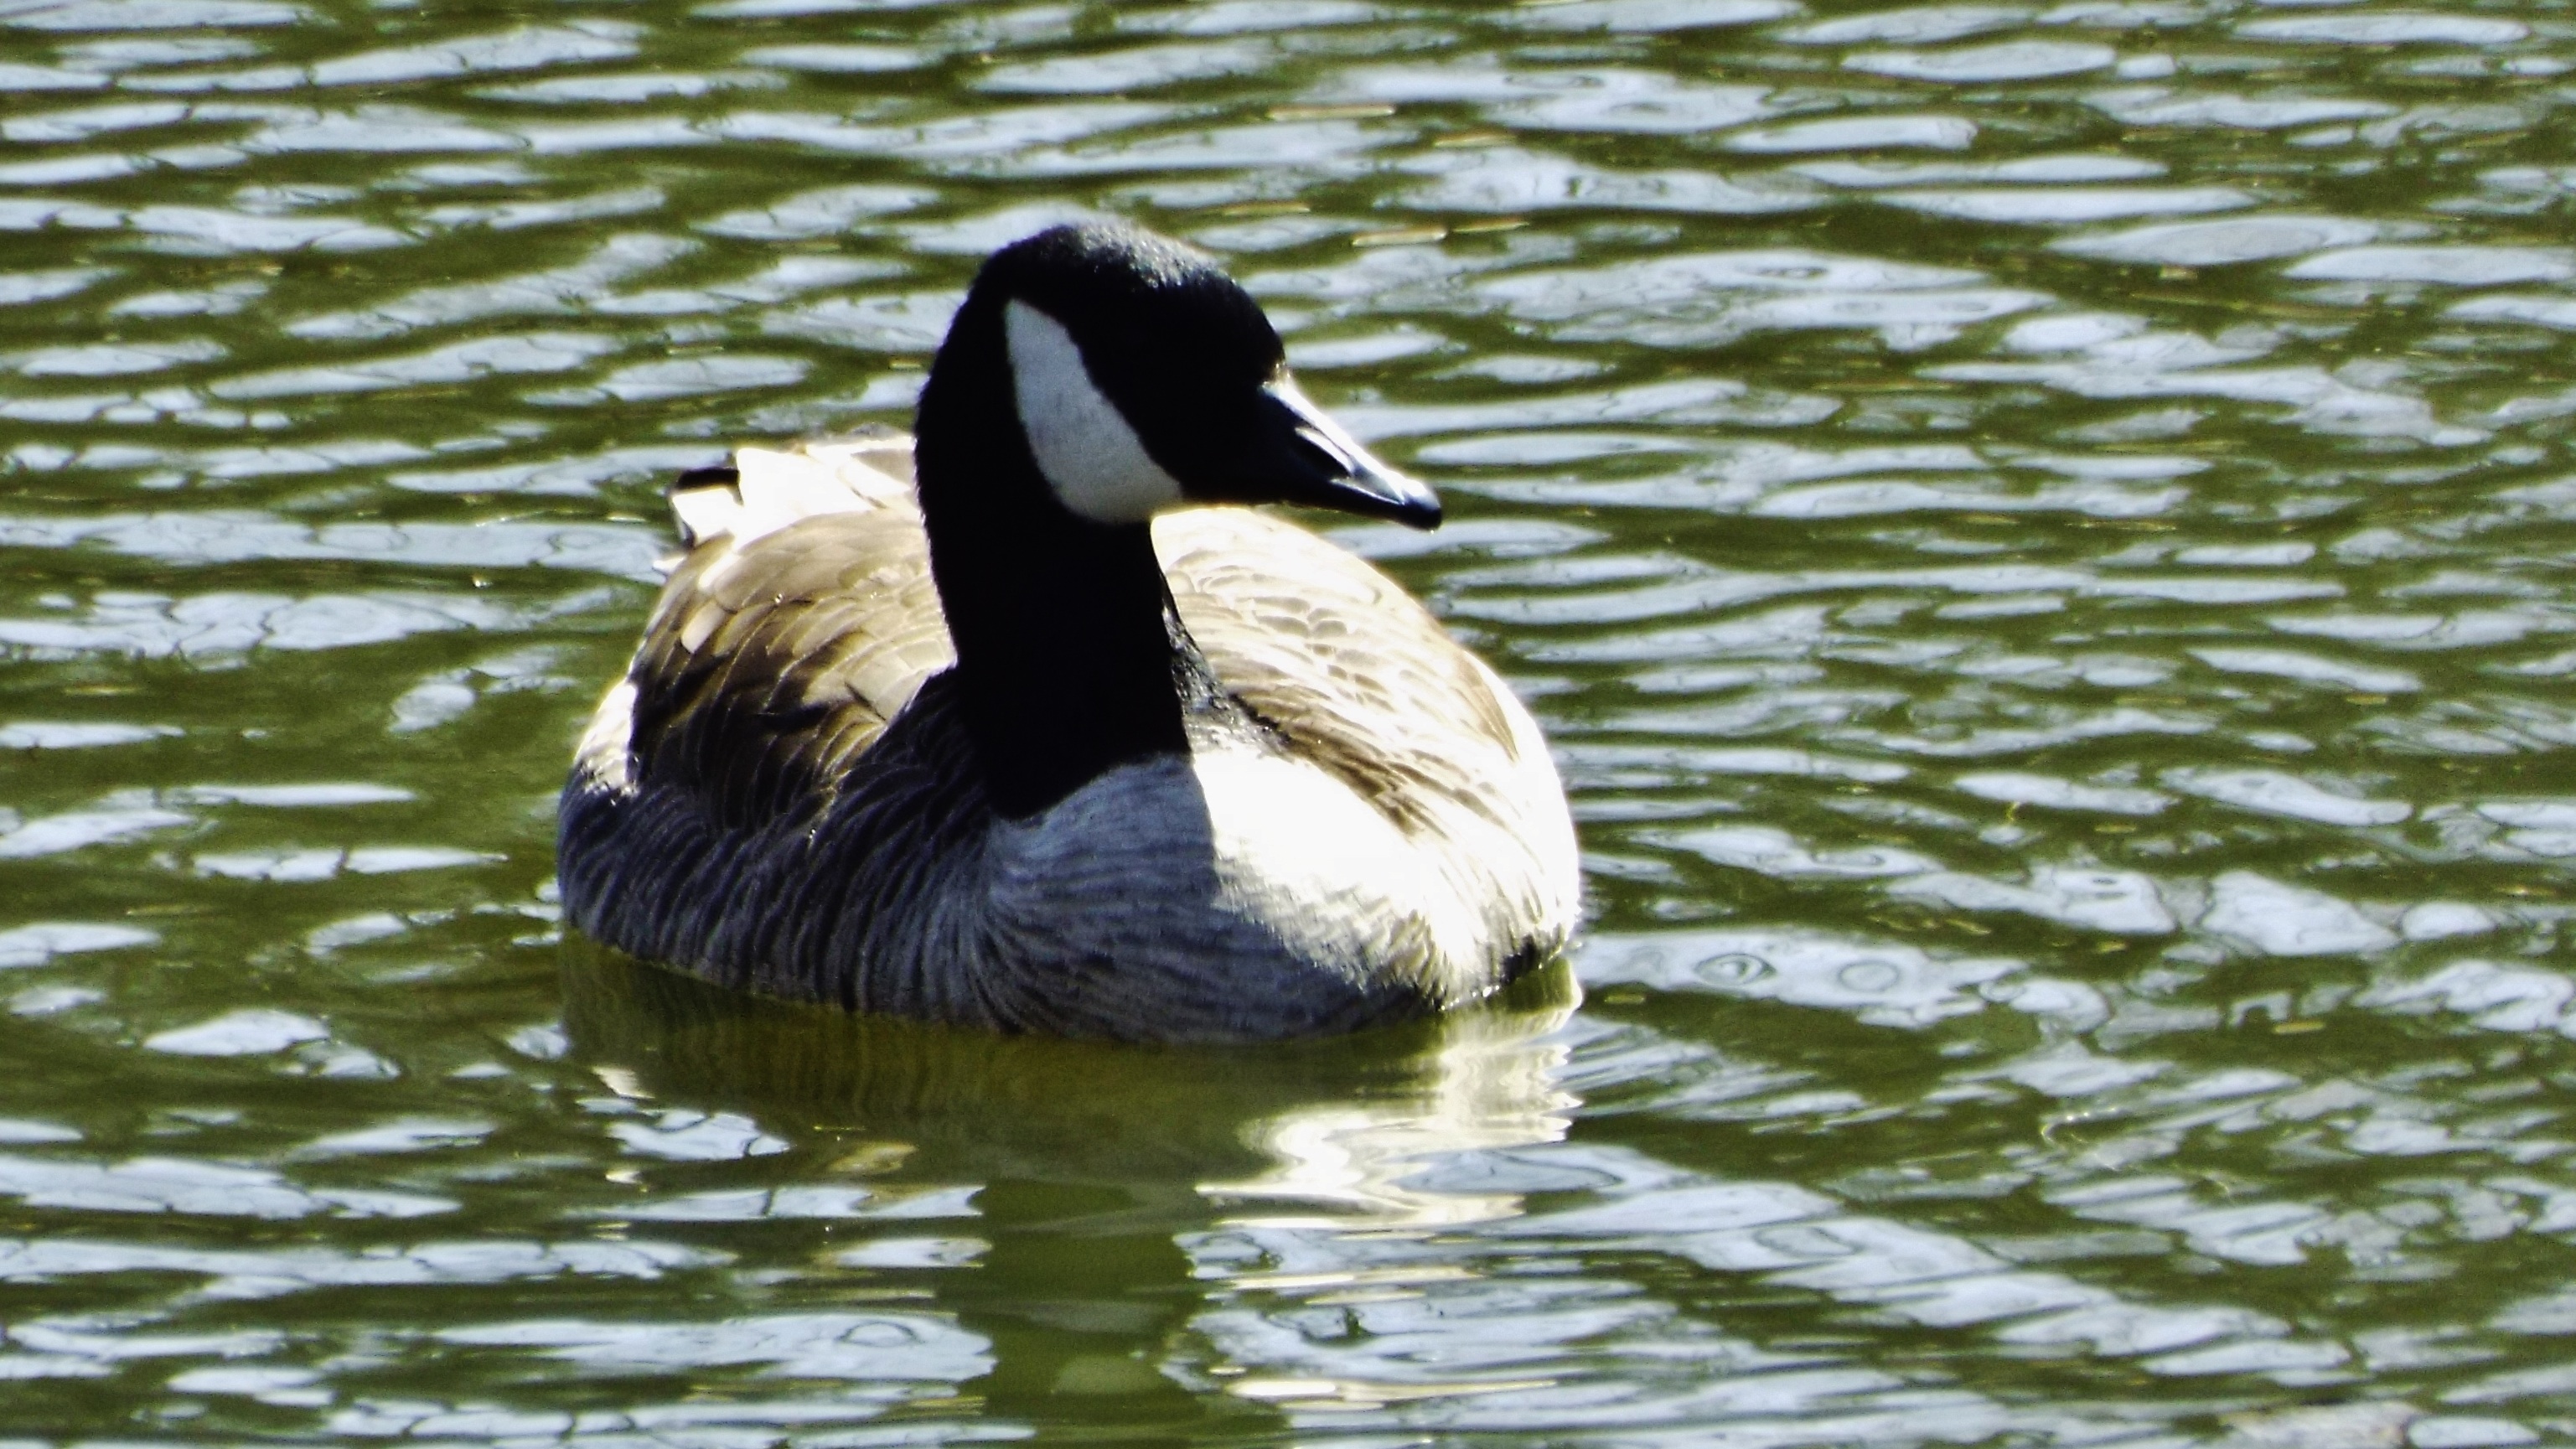
water, bird, wing, wildlife, beak, fauna, swan, duck, vertebrate, waterfowl, water bird, ducks geese and swans, seaduck